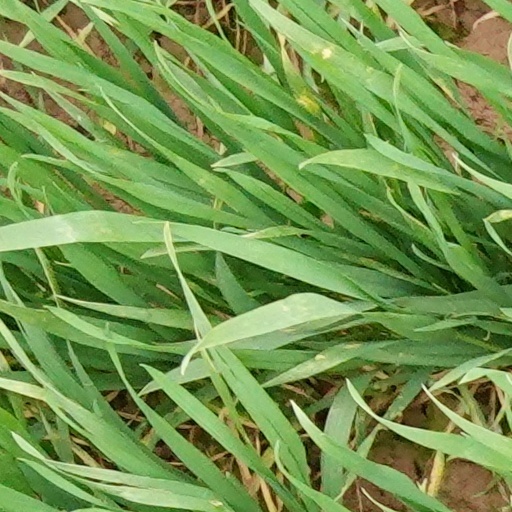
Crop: wheat